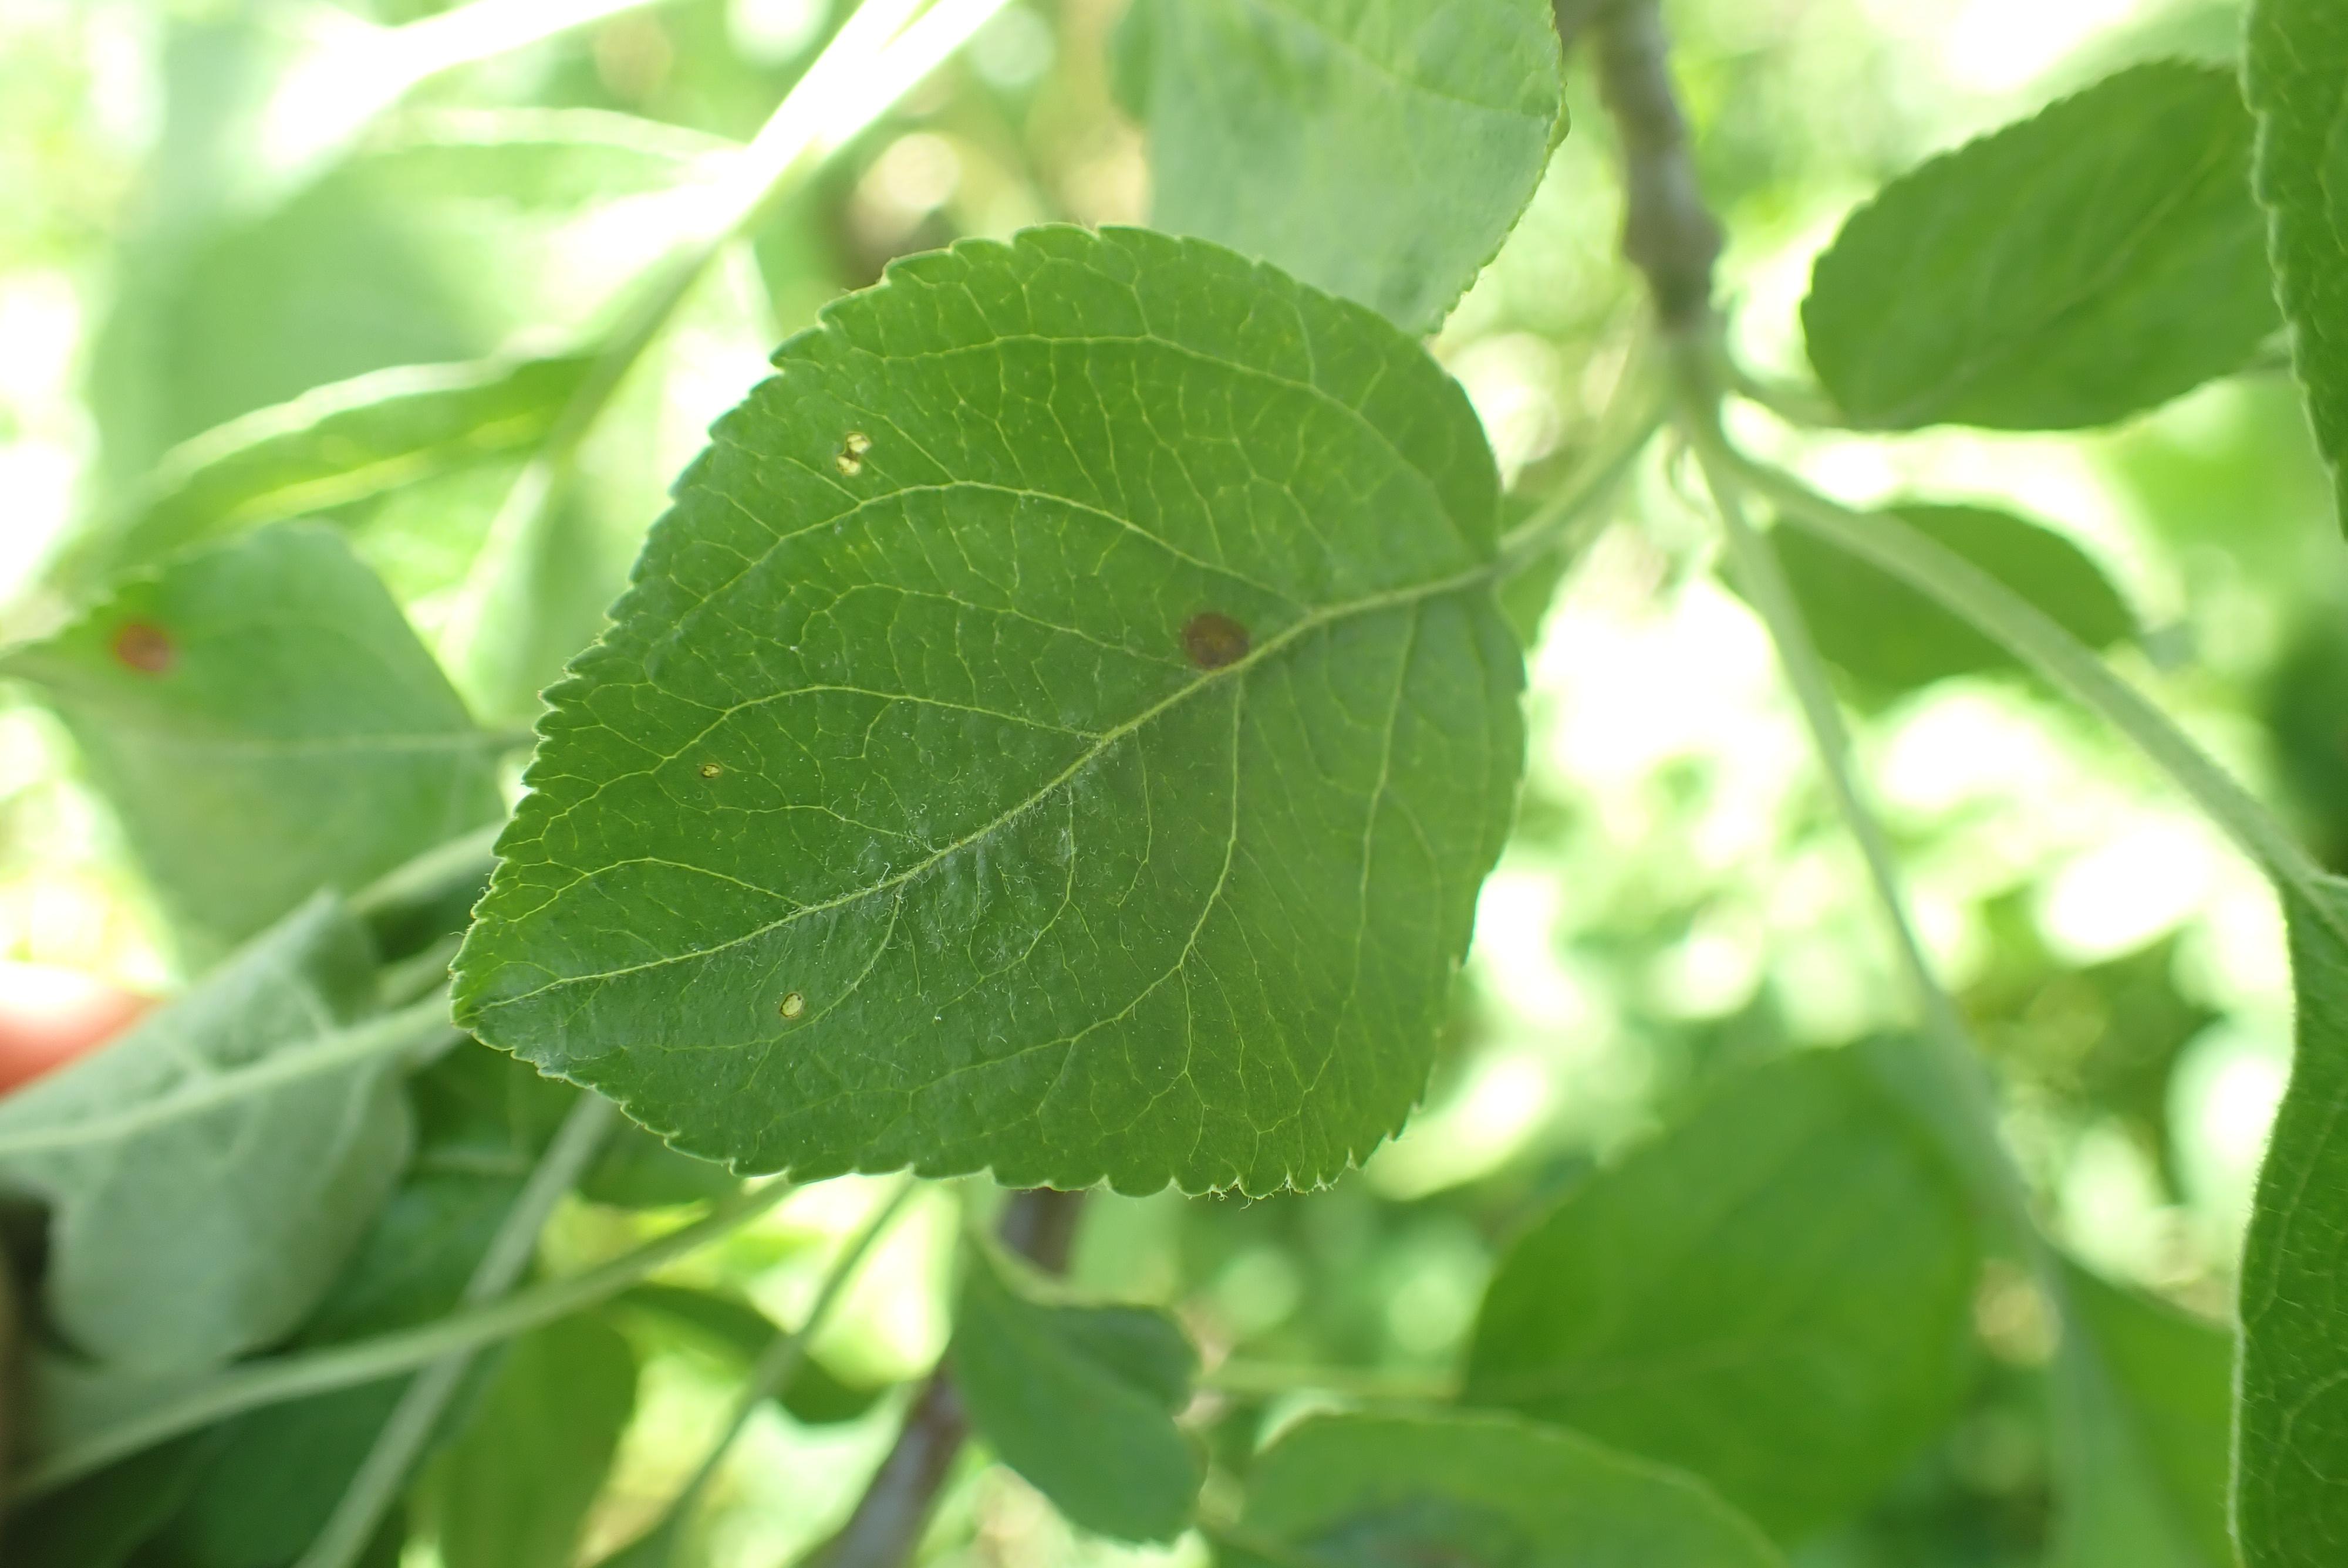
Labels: frog_eye_leaf_spot